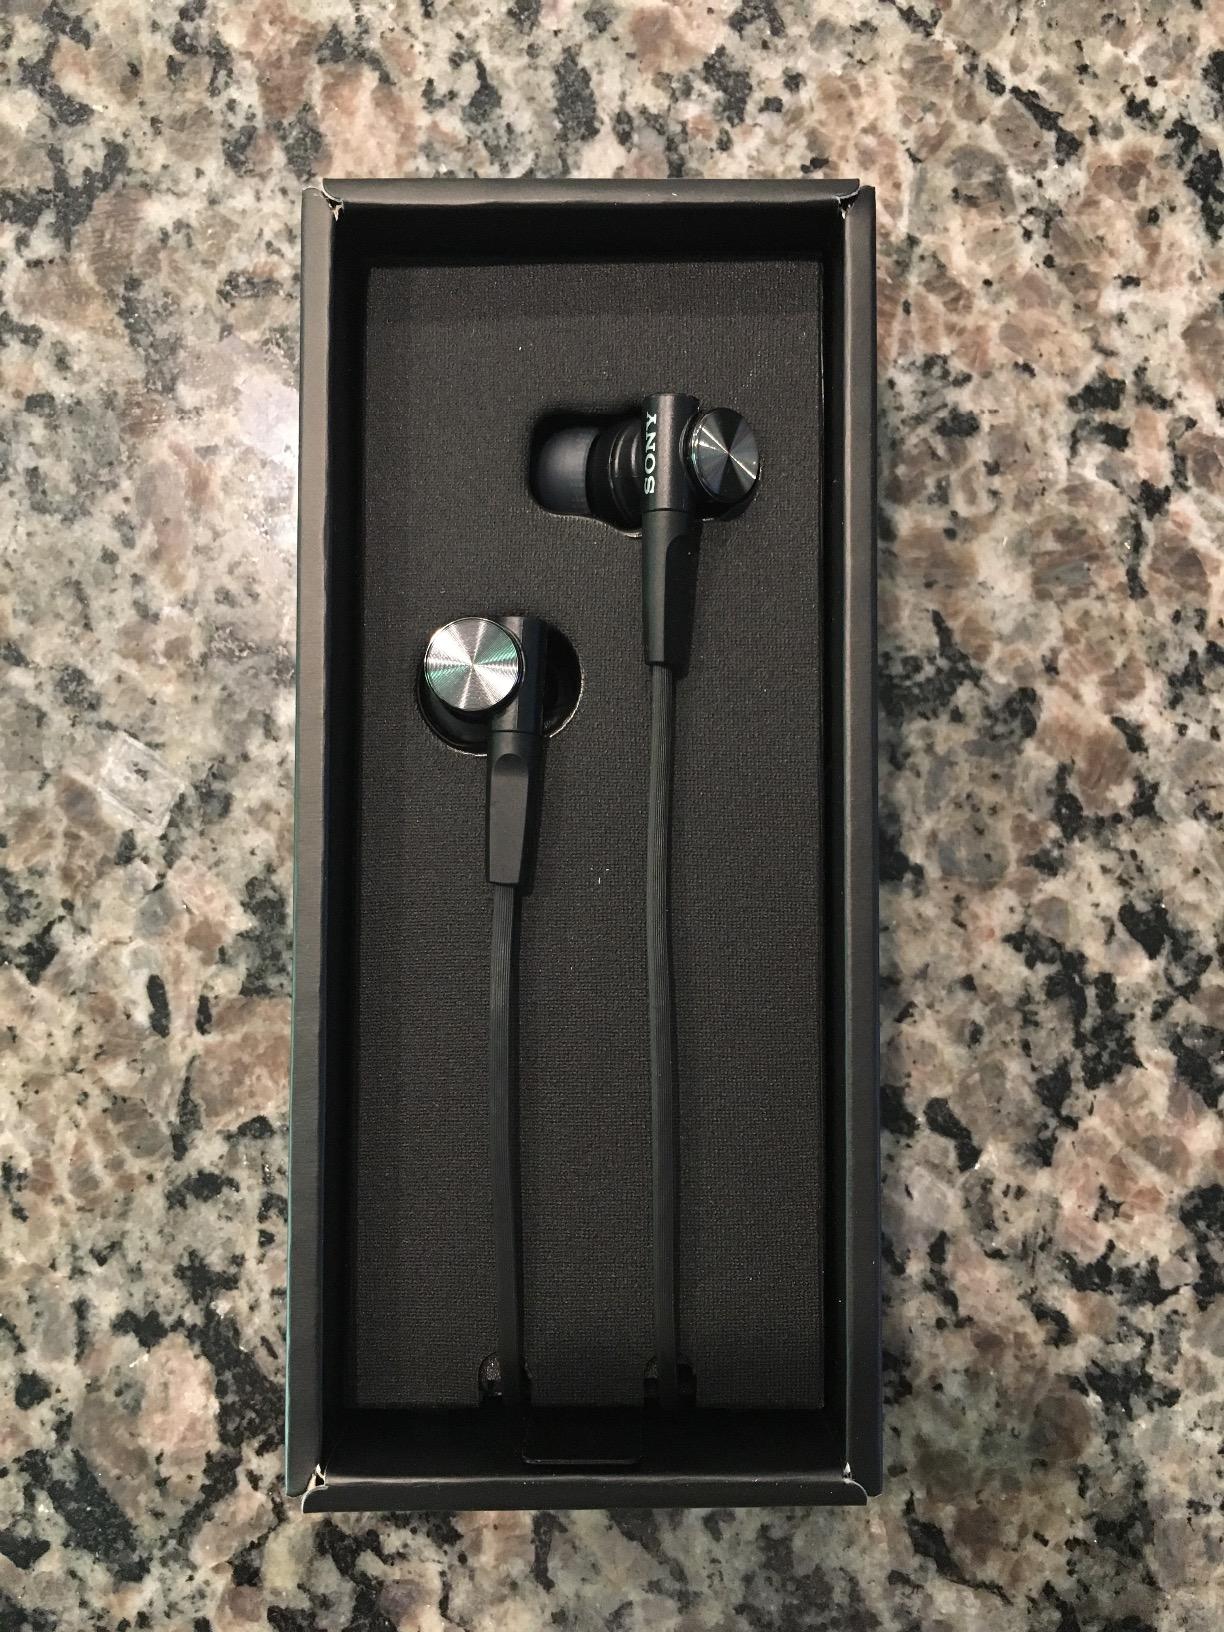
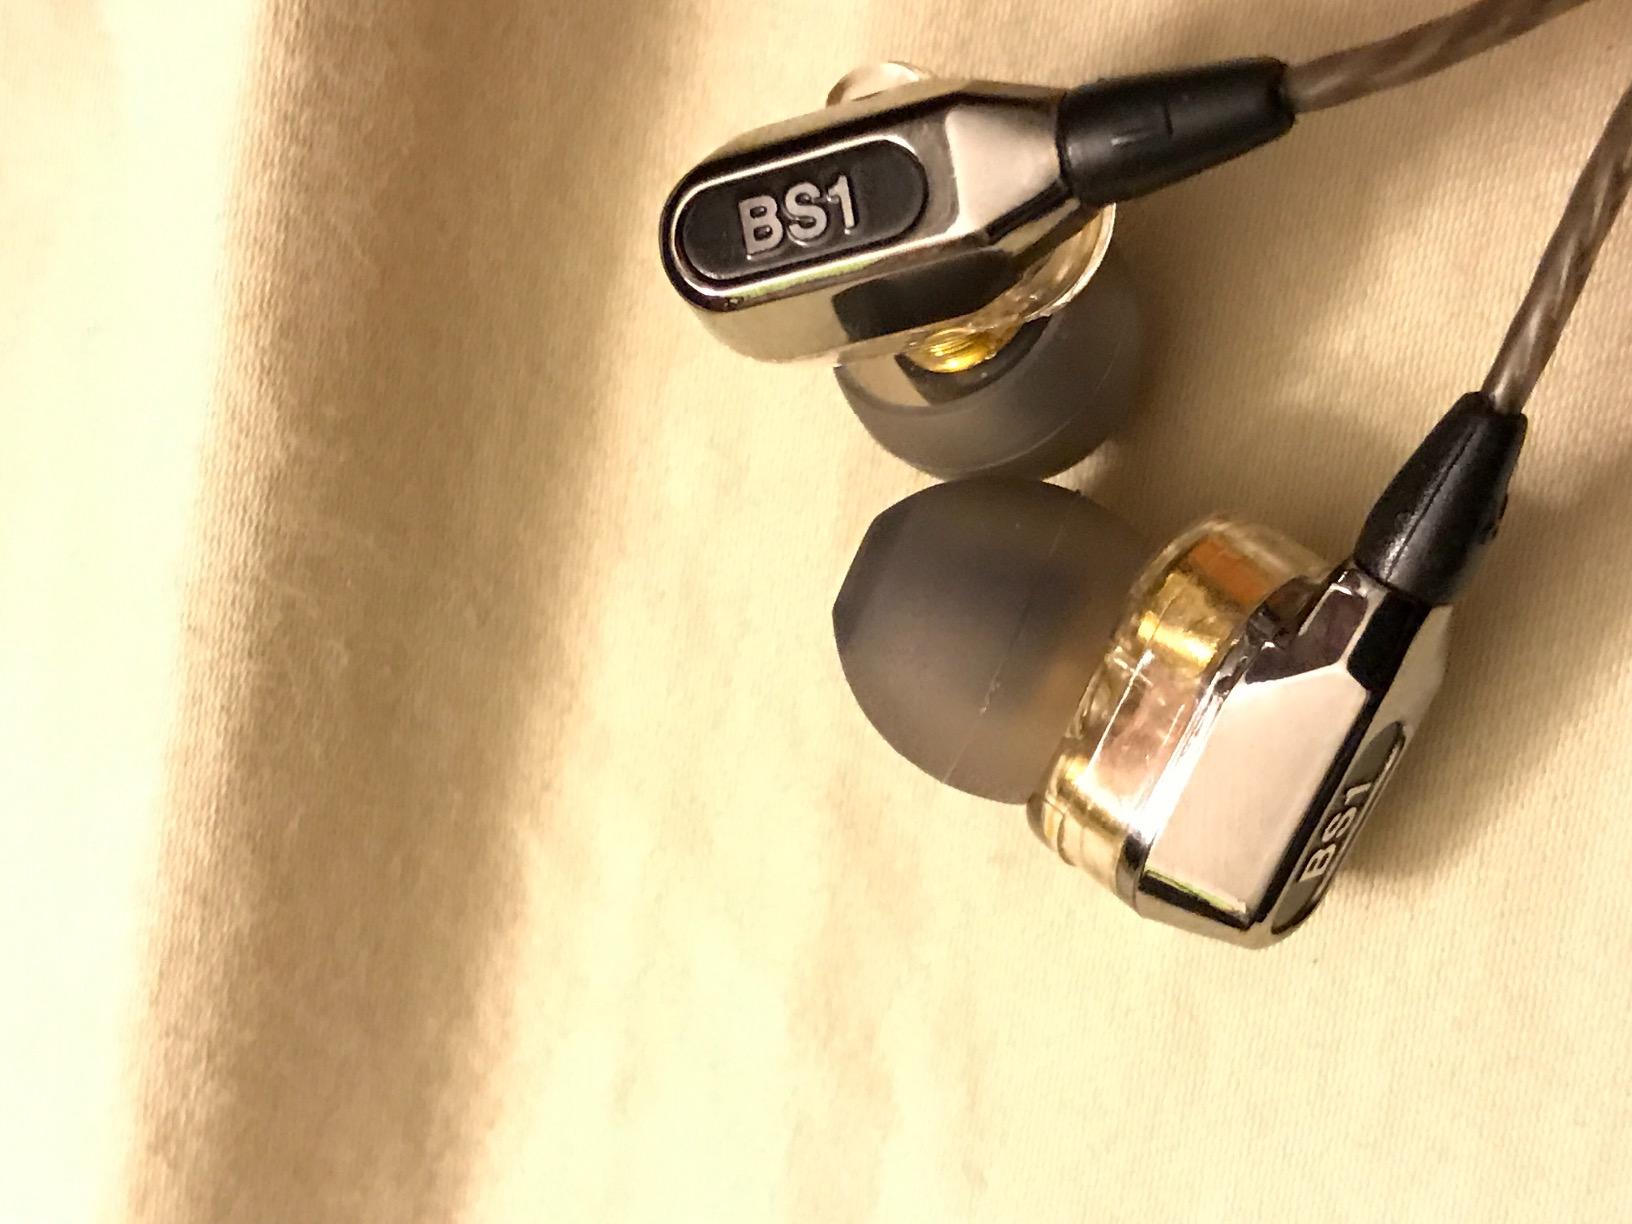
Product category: headphones
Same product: no